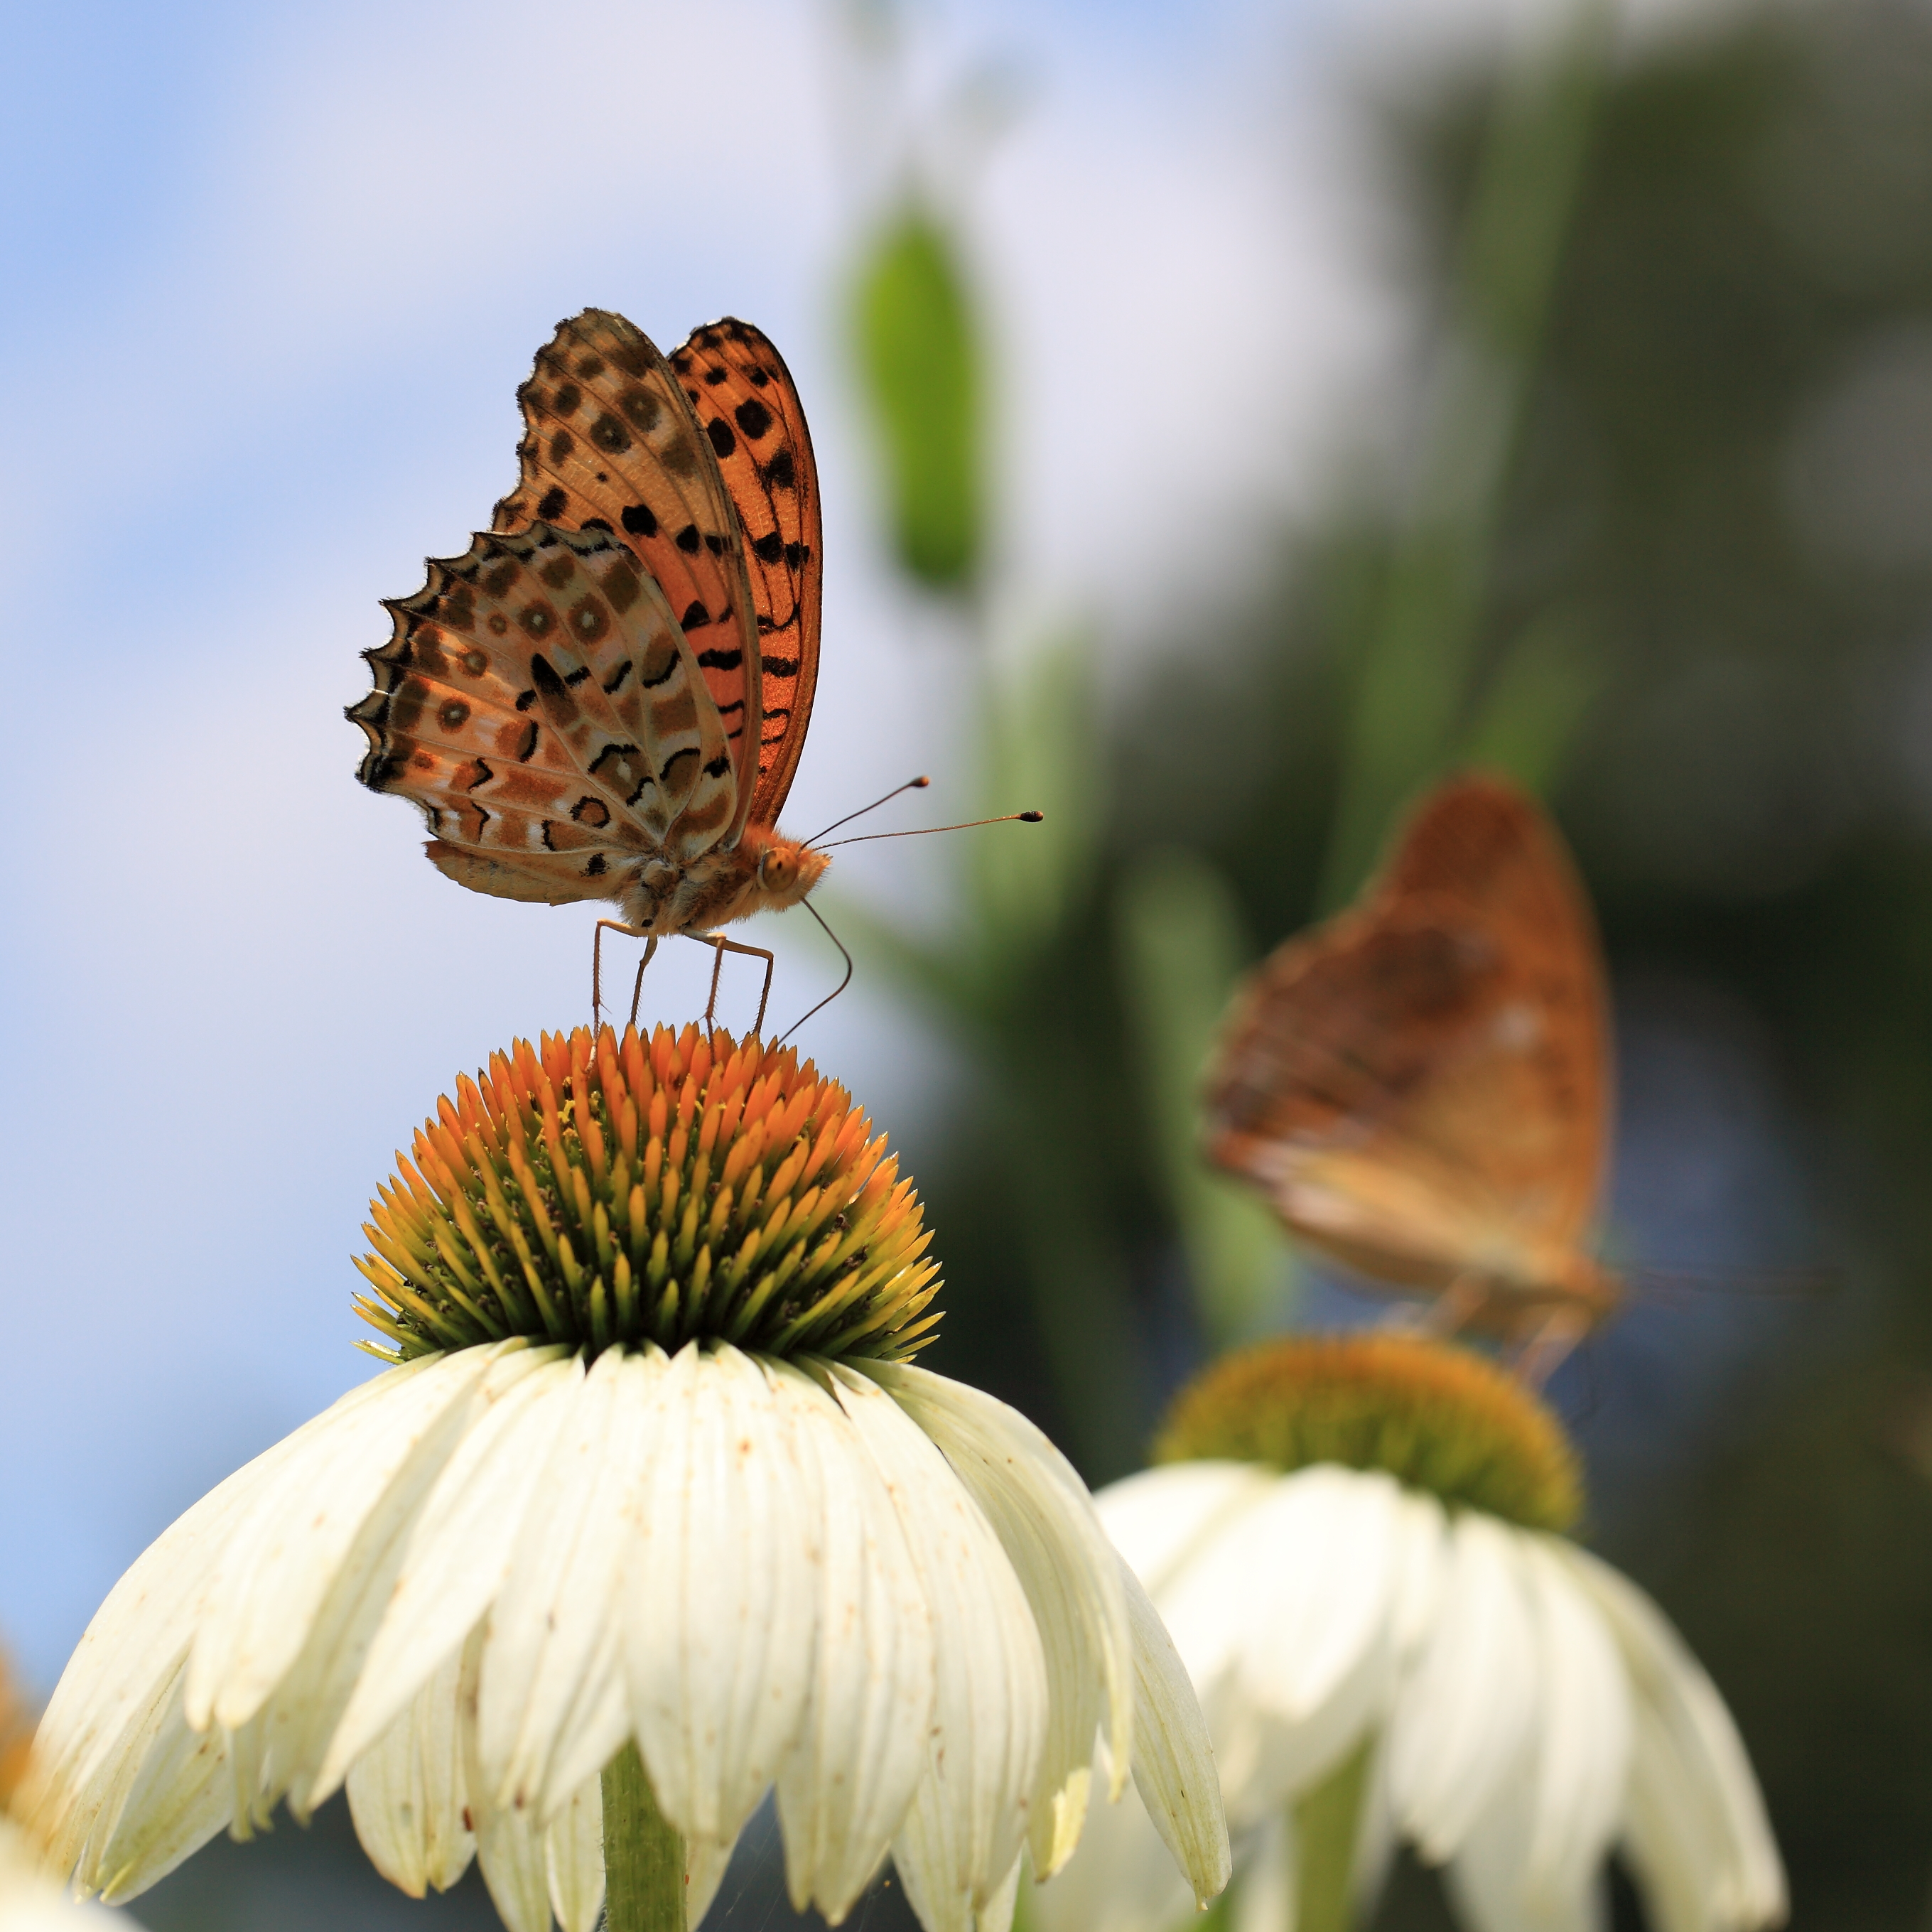
nature, plant, leaf, flower, petal, high, insect, botany, butterfly, flora, fauna, invertebrate, wildflower, close up, coneflower, 5d, hires, indian, echinacea, markii, nectar, hi, res, resolution, macro photography, fritillary, argynnis, argyreus, hyperbius, taxonomy binomial argynnishyperbius, pollinator, moths and butterflies